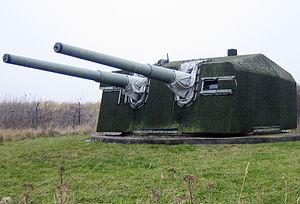
Le canon de 15 cm SK C / 28 était un canon naval allemand de moyen calibre utilisé pendant la Seconde Guerre mondiale. Il a servi d'armement secondaire pour les cuirassés des classes Bismarck et Scharnhorst, les croiseurs de la classe Deutschland et le porte-avions Graf Zeppelin.